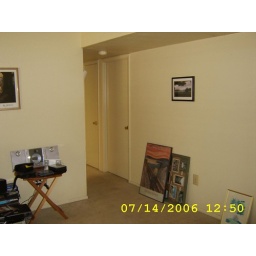
standing in the living room, looking into the hallway. the kitchen is to the right, out-of-frame.